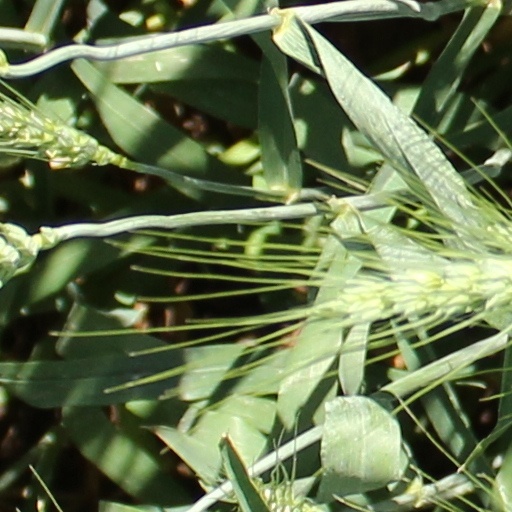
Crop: wheat